Boronia House, Mosman

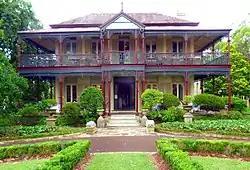
Boronia House

Boronia House is a heritage-listed former residence located at 624–632 Military Road, Mosman, New South Wales, a suburb of Sydney, Australia. It was designed by Sheerin & Hennessy (1885) and Clive Lucas & Partners (1985 restoration), and built during 1885. The property is owned by Mosman Council. The property is also called Boronia. It was added to the New South Wales State Heritage Register on 2 April 1999.